Traditionalist conservatism in the United States

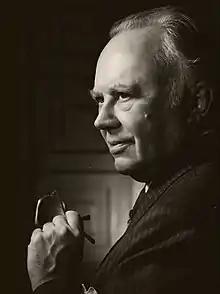
Russell Kirk

The acknowledged leader of the New Conservatives was independent scholar, writer, critic and man of letters Russell Kirk. Kirk was a key figure of the conservative movement: he was a friend to William F. Buckley, Jr., a columnist for "National Review", an editor and a syndicated columnist, as well as a historian and horror fiction writer. His most famous work was 1953's "The Conservative Mind: From Burke to Santayana", later republished as "The Conservative Mind: From Burke to Eliot". Kirk's writings and legacy are interwoven with the history of traditionalist conservatism. He was influential at The Heritage Foundation, the Intercollegiate Studies Institute, and other conservative think tanks, especially the Russell Kirk Center for Cultural Renewal.